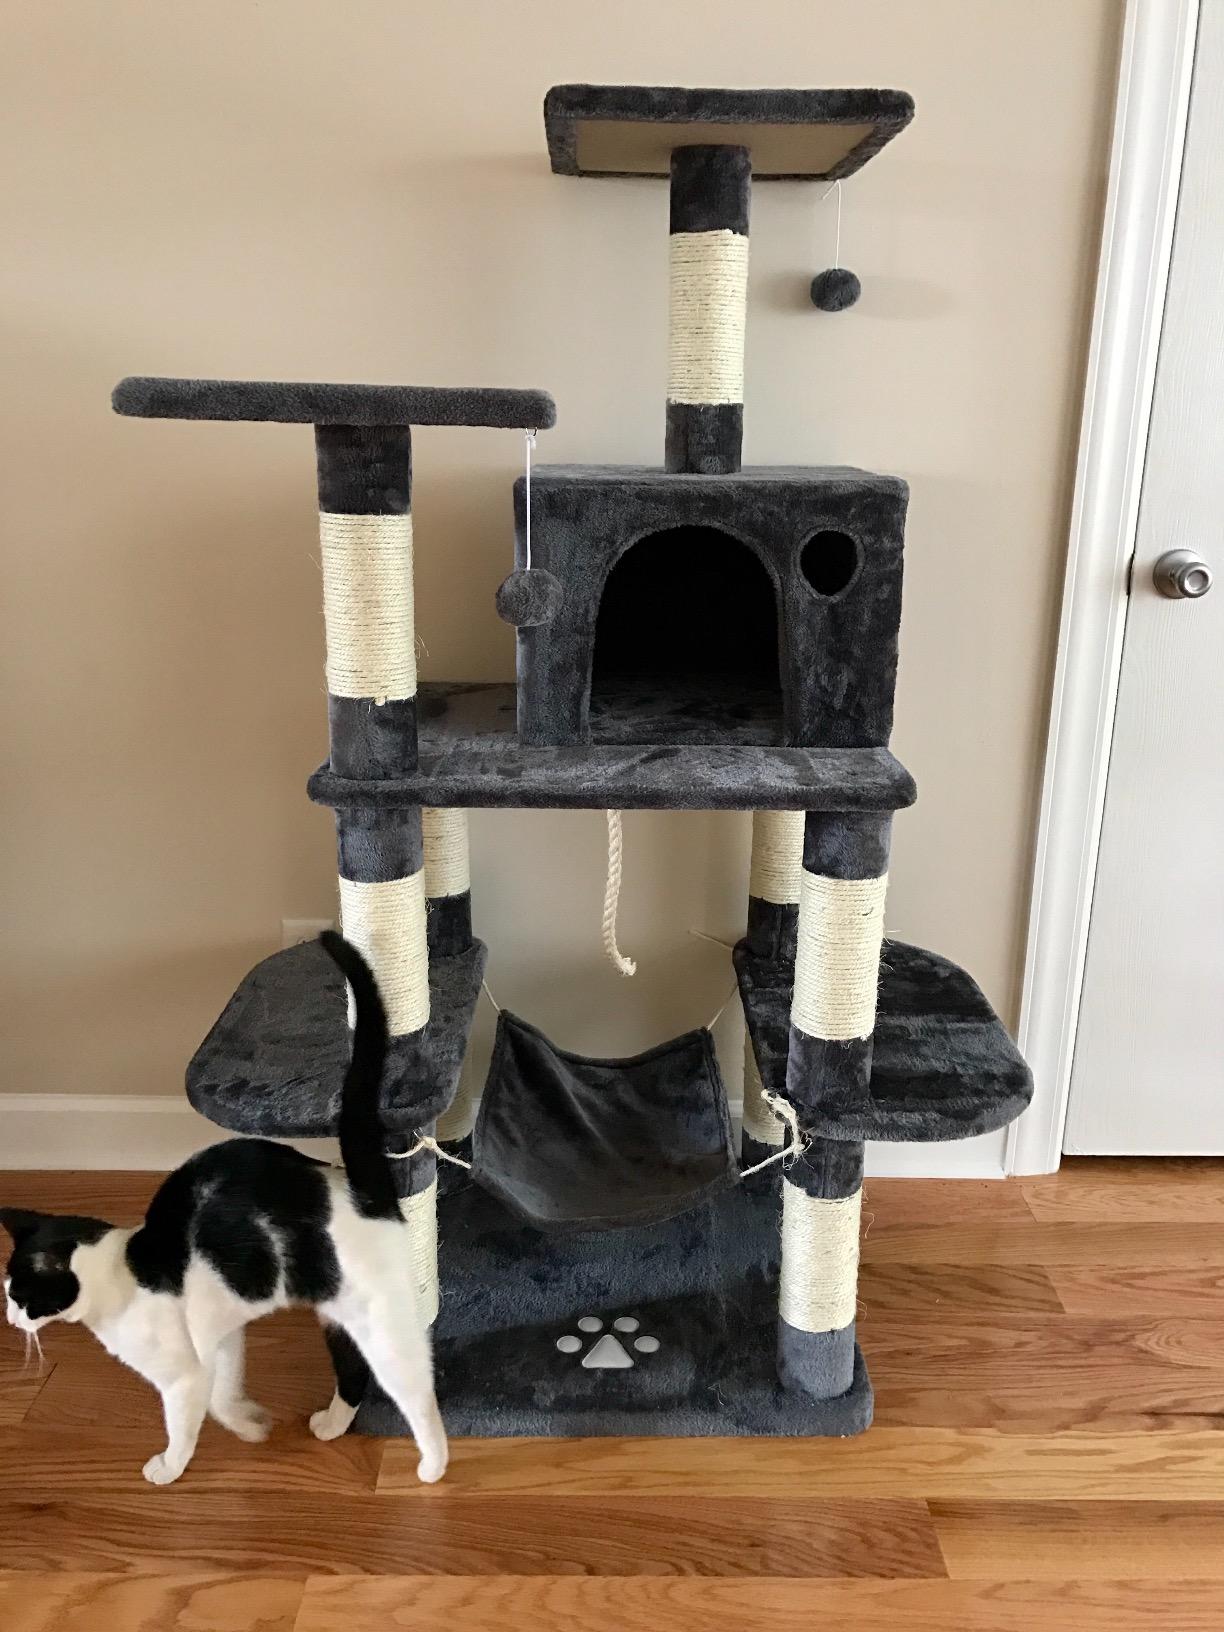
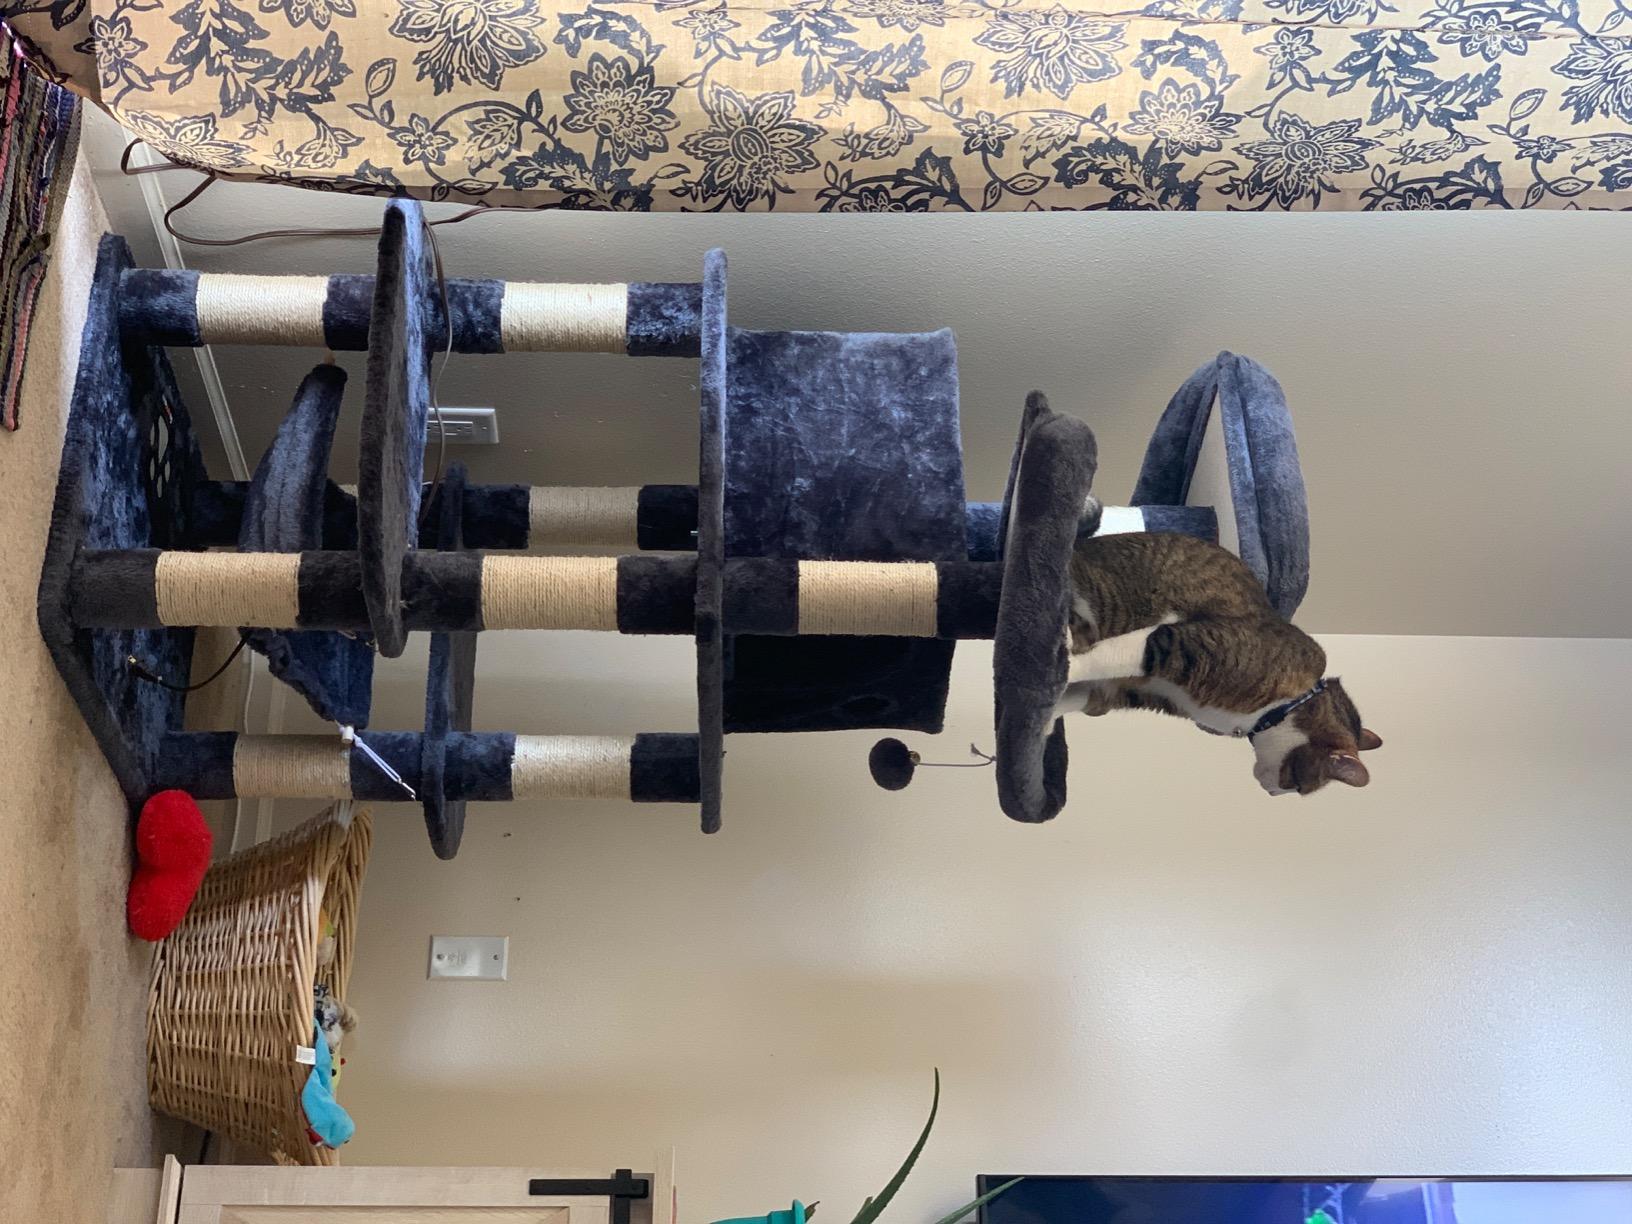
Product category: items_cat tree
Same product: yes